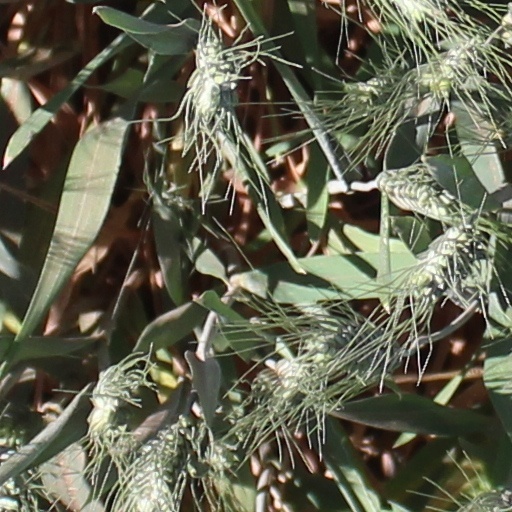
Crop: wheat